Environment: real
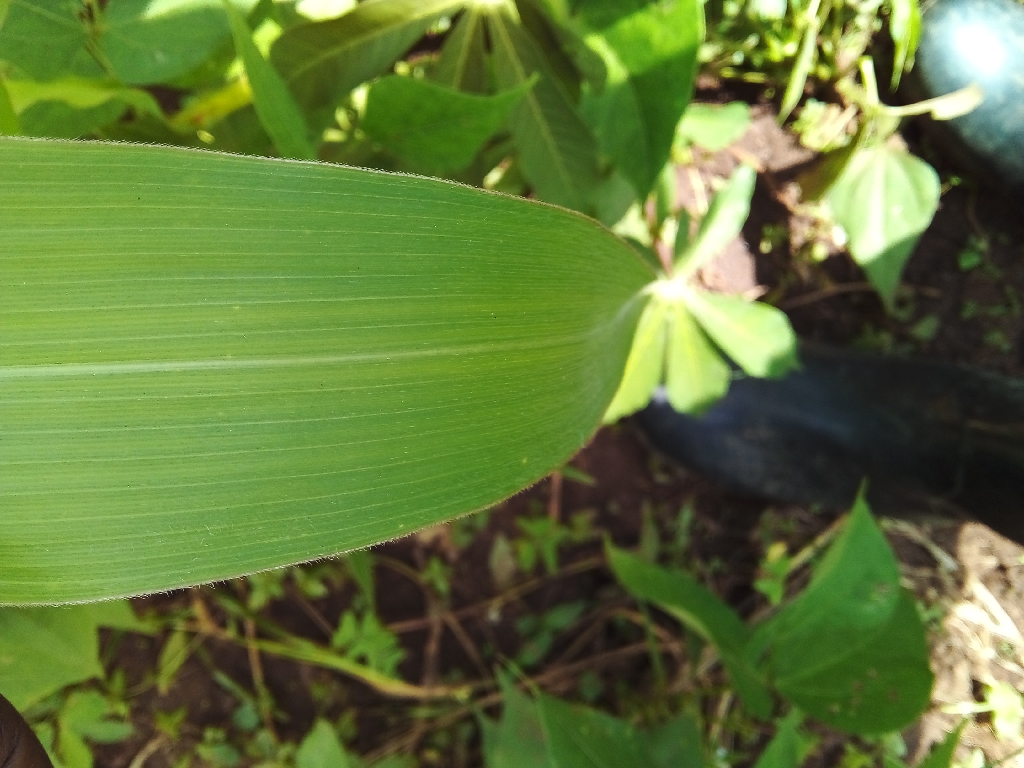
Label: healthy